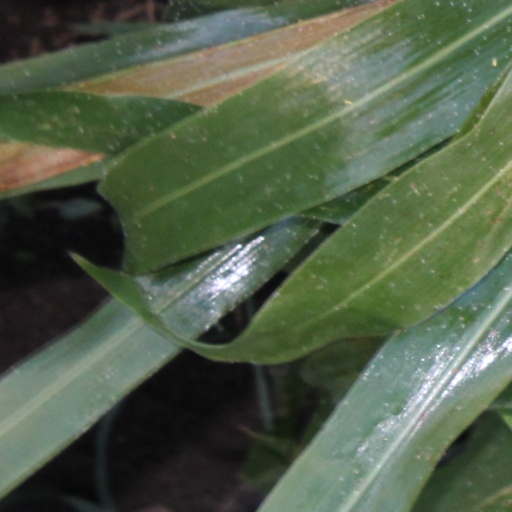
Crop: sorghum